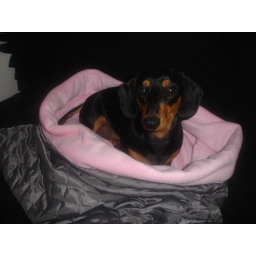
milo in pink bag